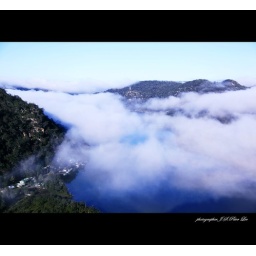
Today(14/08/10) morning cloudy under mountains and above Hawkesbury river at Mt White, Sydney